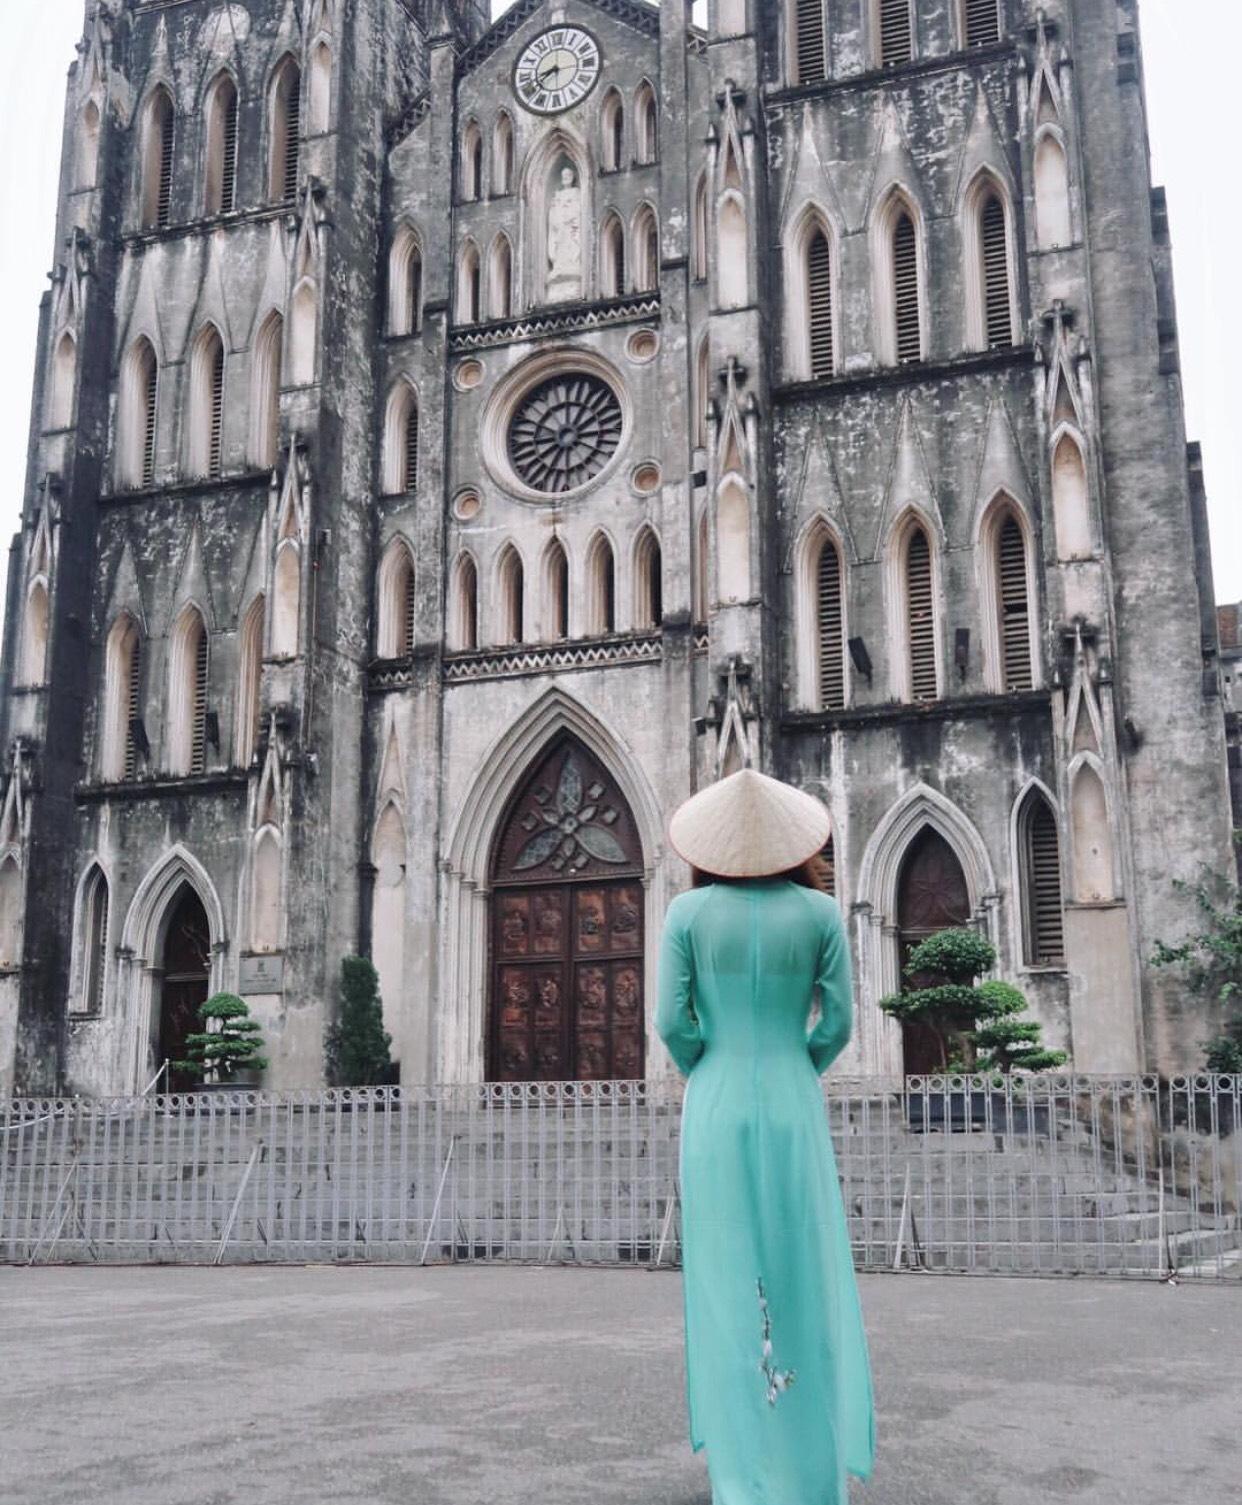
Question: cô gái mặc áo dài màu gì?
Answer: màu xanh dương